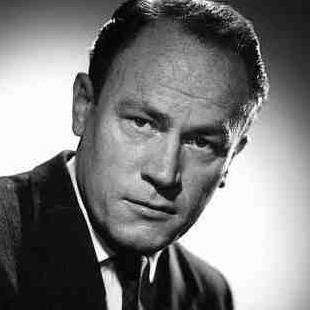
Age: 25